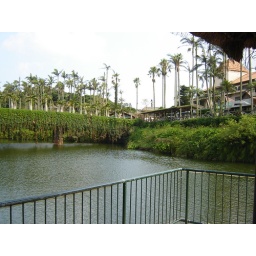
A cute little bridge over the water